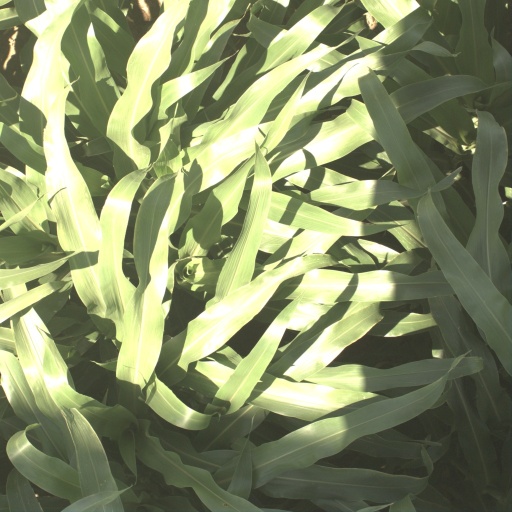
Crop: sorghum